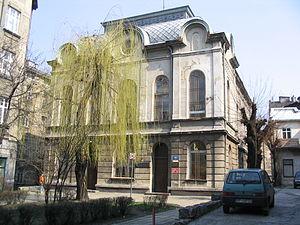
Przemyśl est une ville de la voïvodie des Basses-Carpates, dans le Sud-Est de la Pologne, à la frontière de l'Ukraine.